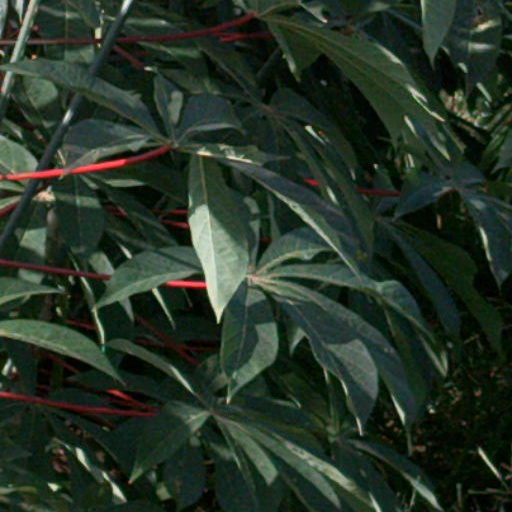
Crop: cassava